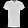
Label: T - shirt / top